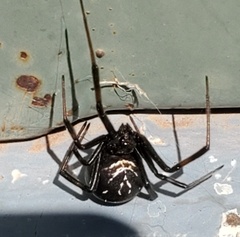
Species: Lactrodectus_hesperus